David Pujadas

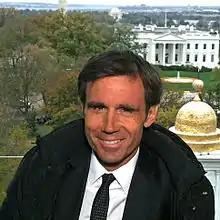
Pujadas in Washington, DC, 2012

A news presenter for TF1's LCI daily news programme, "24H Pujadas," at 18:00 CET, he was an anchorman on France 2's weeknight newscast, "Le Journal de 20 Heures", at 20:00 CET, both in Metropolitan France. He has anchored these newscasts since September 2001, when he replaced Claude Sérillon, on orders from Olivier Mazerolle, the new France 2 news director. On 17 May 2017, Pujadas was let go and presented his last news report on the 8 June 2017.